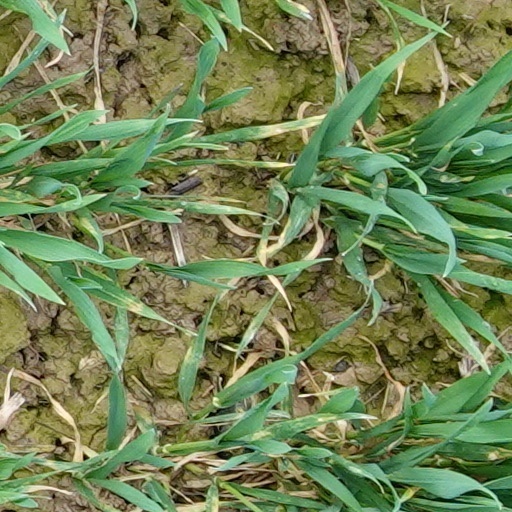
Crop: wheat